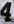
Number: 4